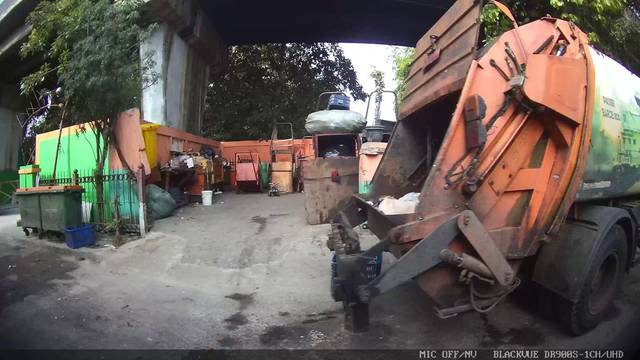
Region: Indonesia
Coordinates: -6.148, 106.826